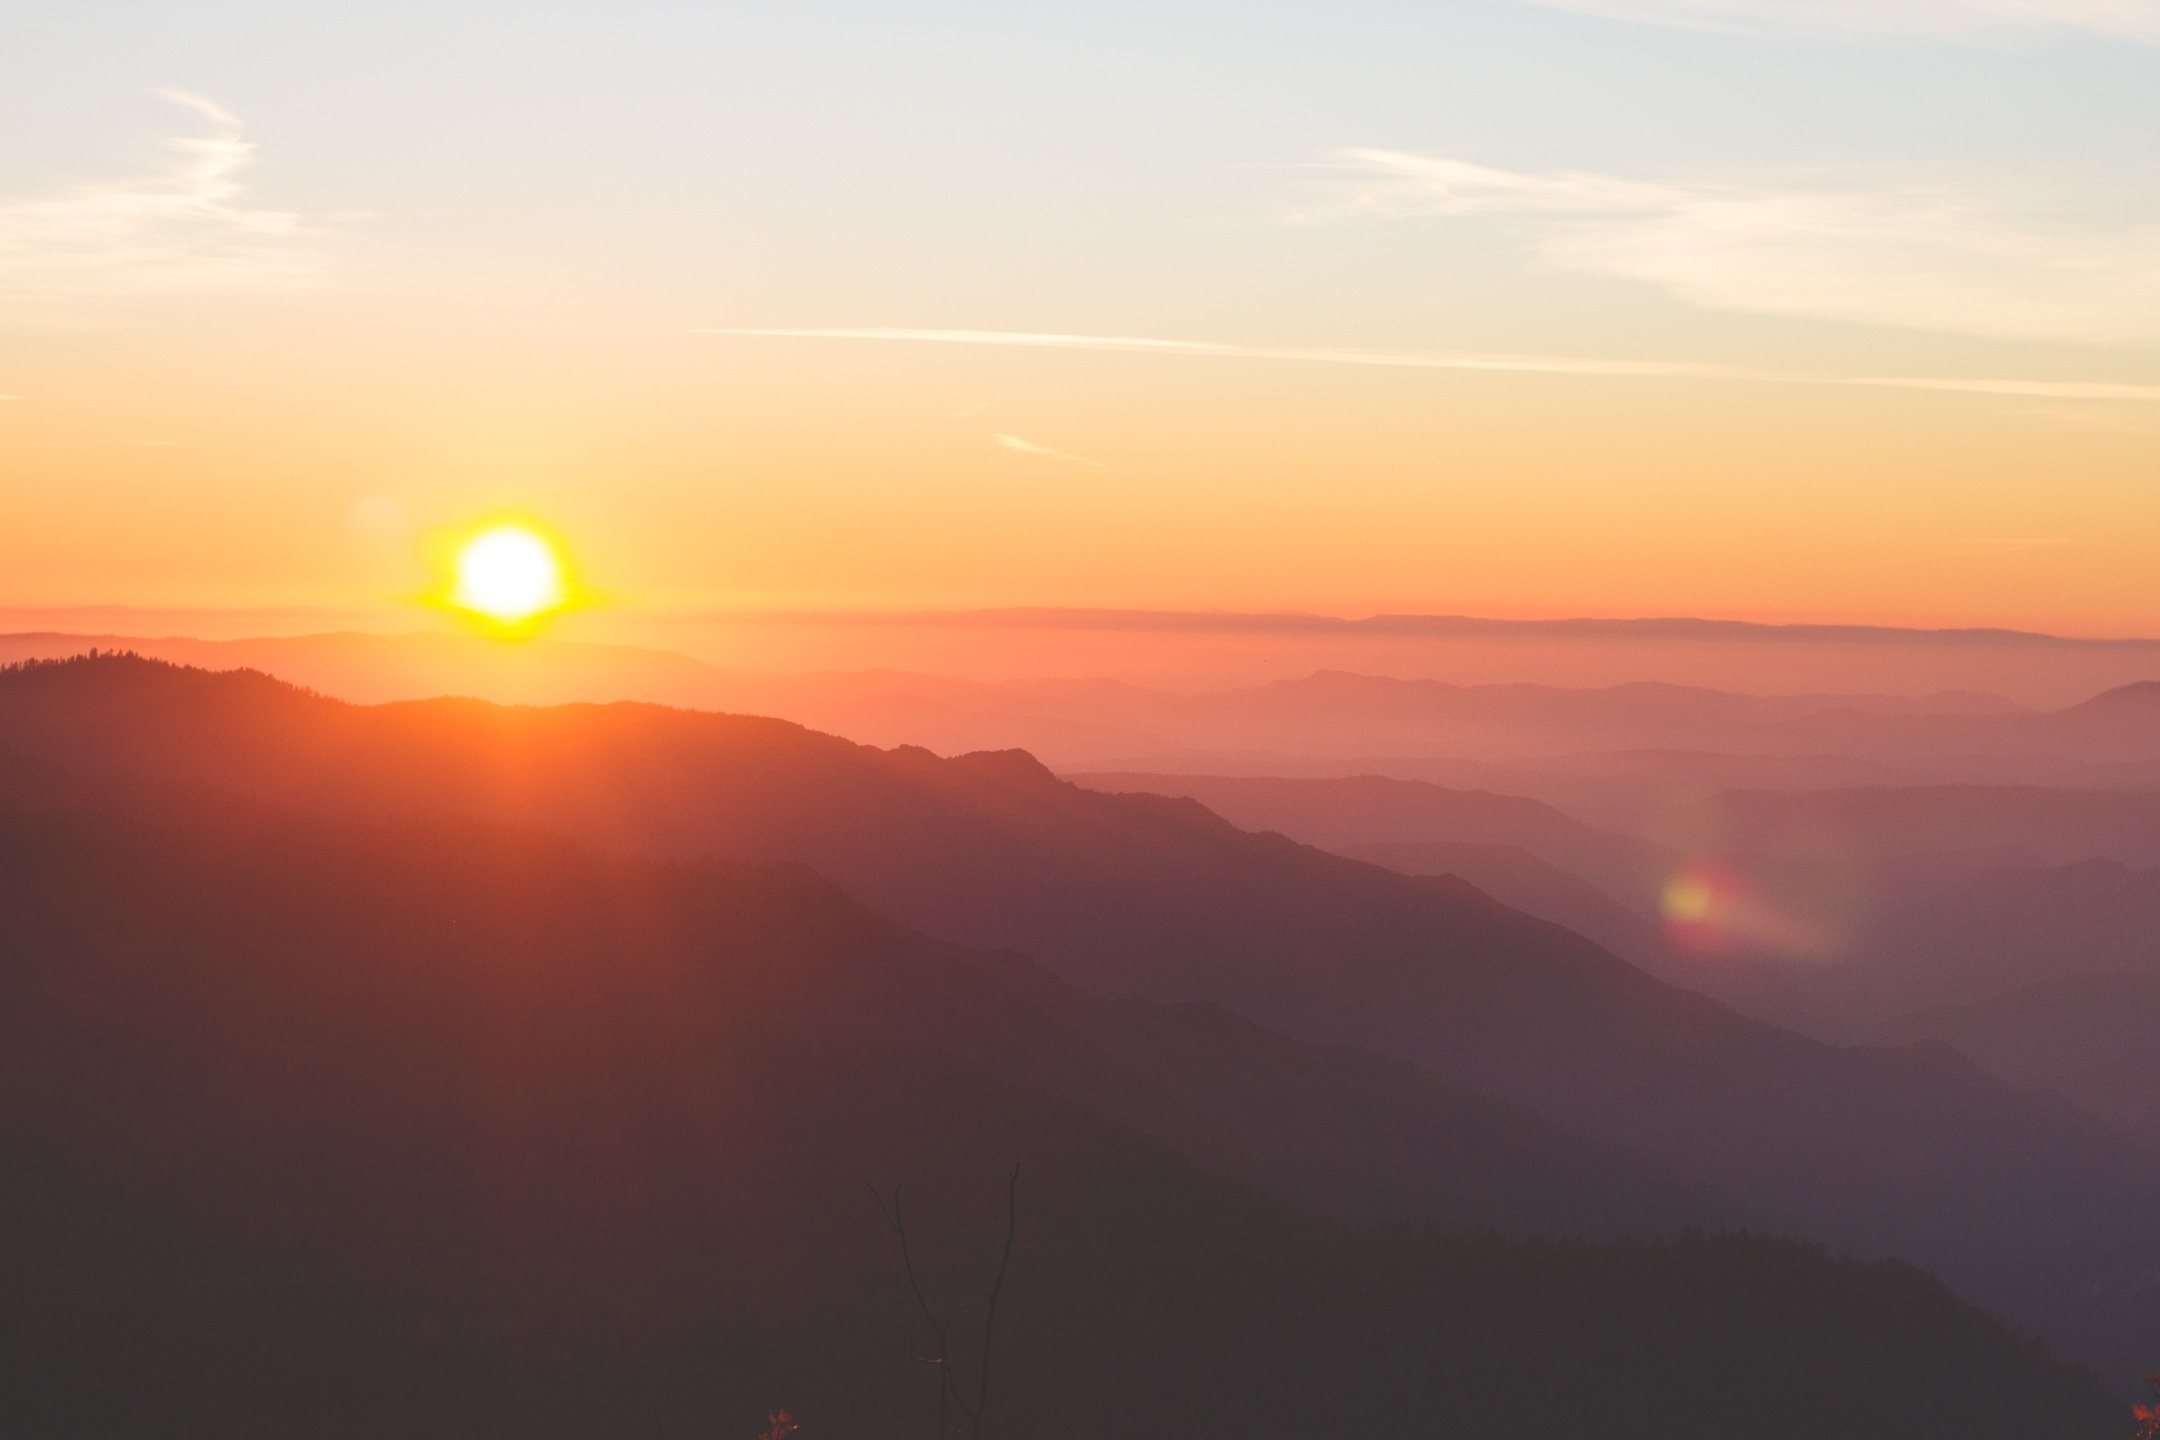
landscape, horizon, mountain, sky, sun, sunrise, sunset, sunlight, morning, hill, dawn, atmosphere, dusk, evening, haze, plain, mountains, afterglow, atmospheric phenomenon, red sky at morning